San Francesco, Mirandola

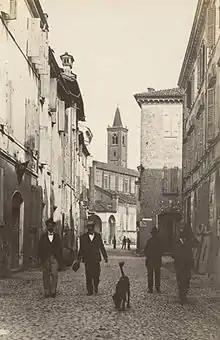
Church of San Francesco as seen from Volturno street at the beginning of 20th century

After 1848, the Franciscan monastery was also rebuilt. In 1866, the convent was requisitioned by the Kingdom of Italy, which handed it over to the municipality the following year. In 1870, the church was again restored: the interior was plastered with wide white and blue horizontal stripes in Gothic-Tuscan style and the side chapels were enriched with post-Baroque and Rococo decorations, with an altar in each bay